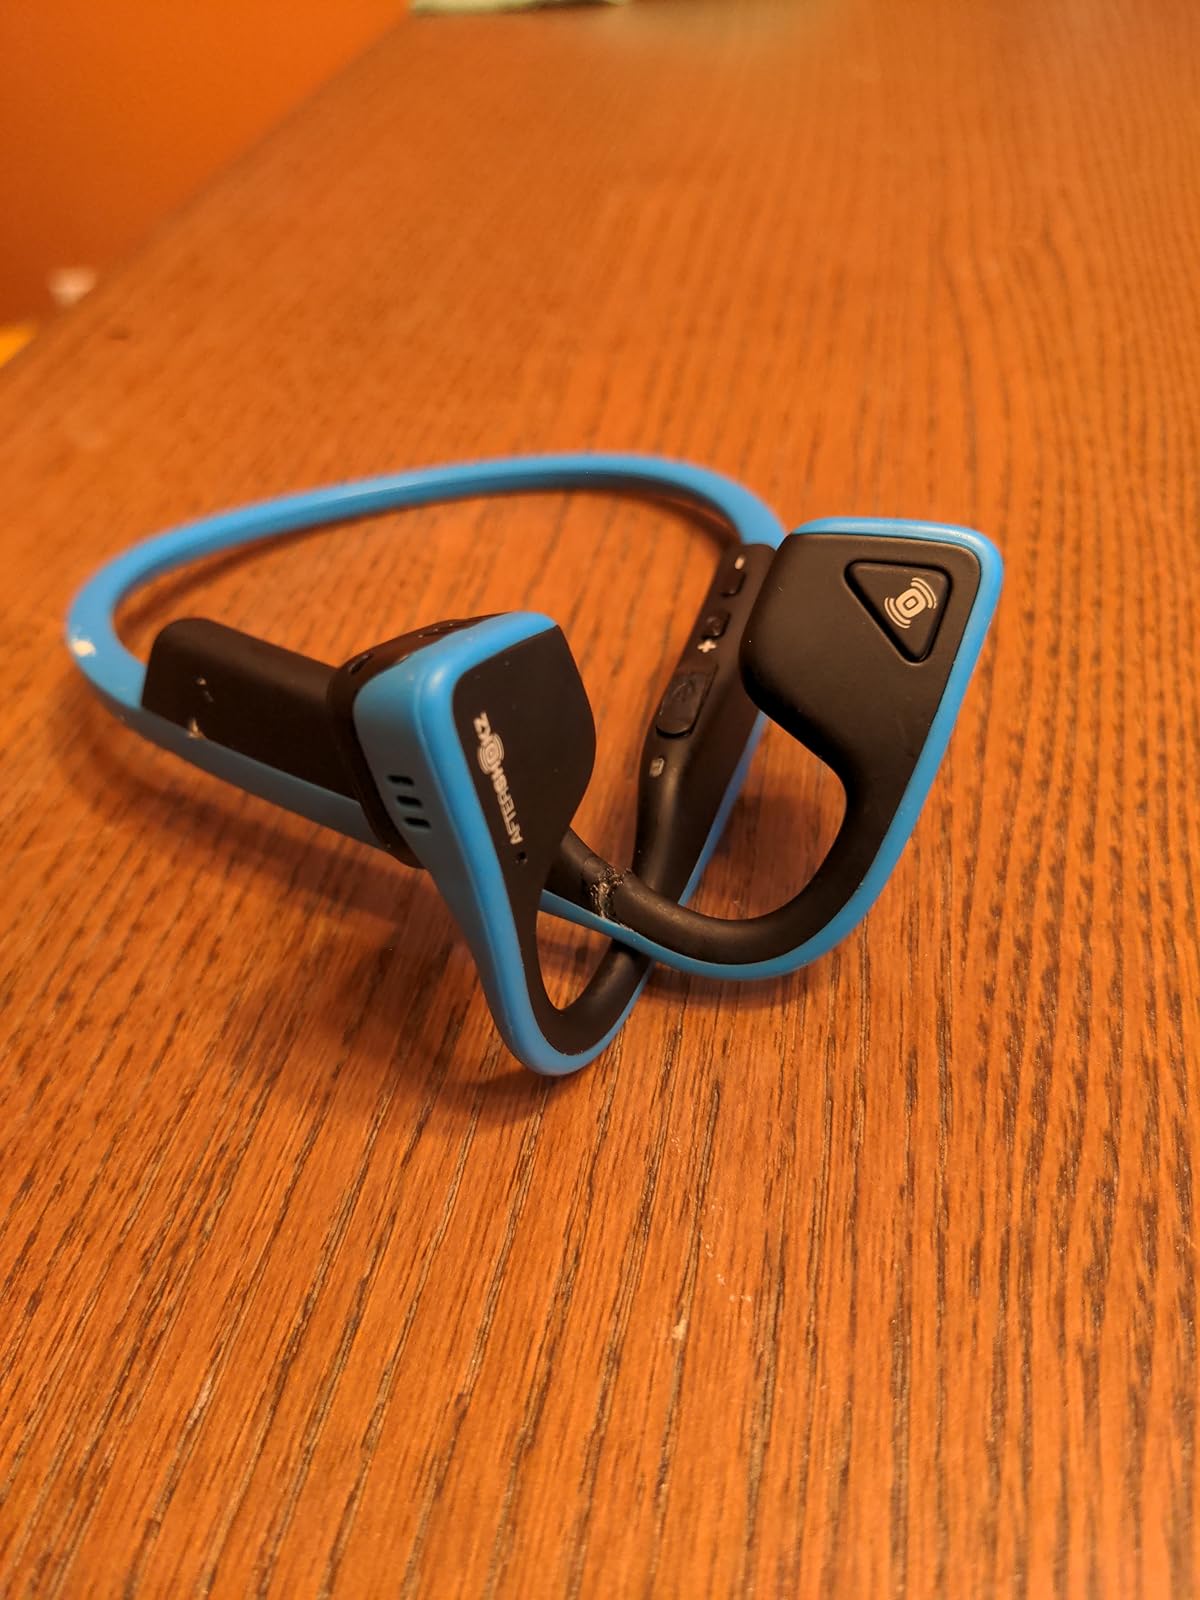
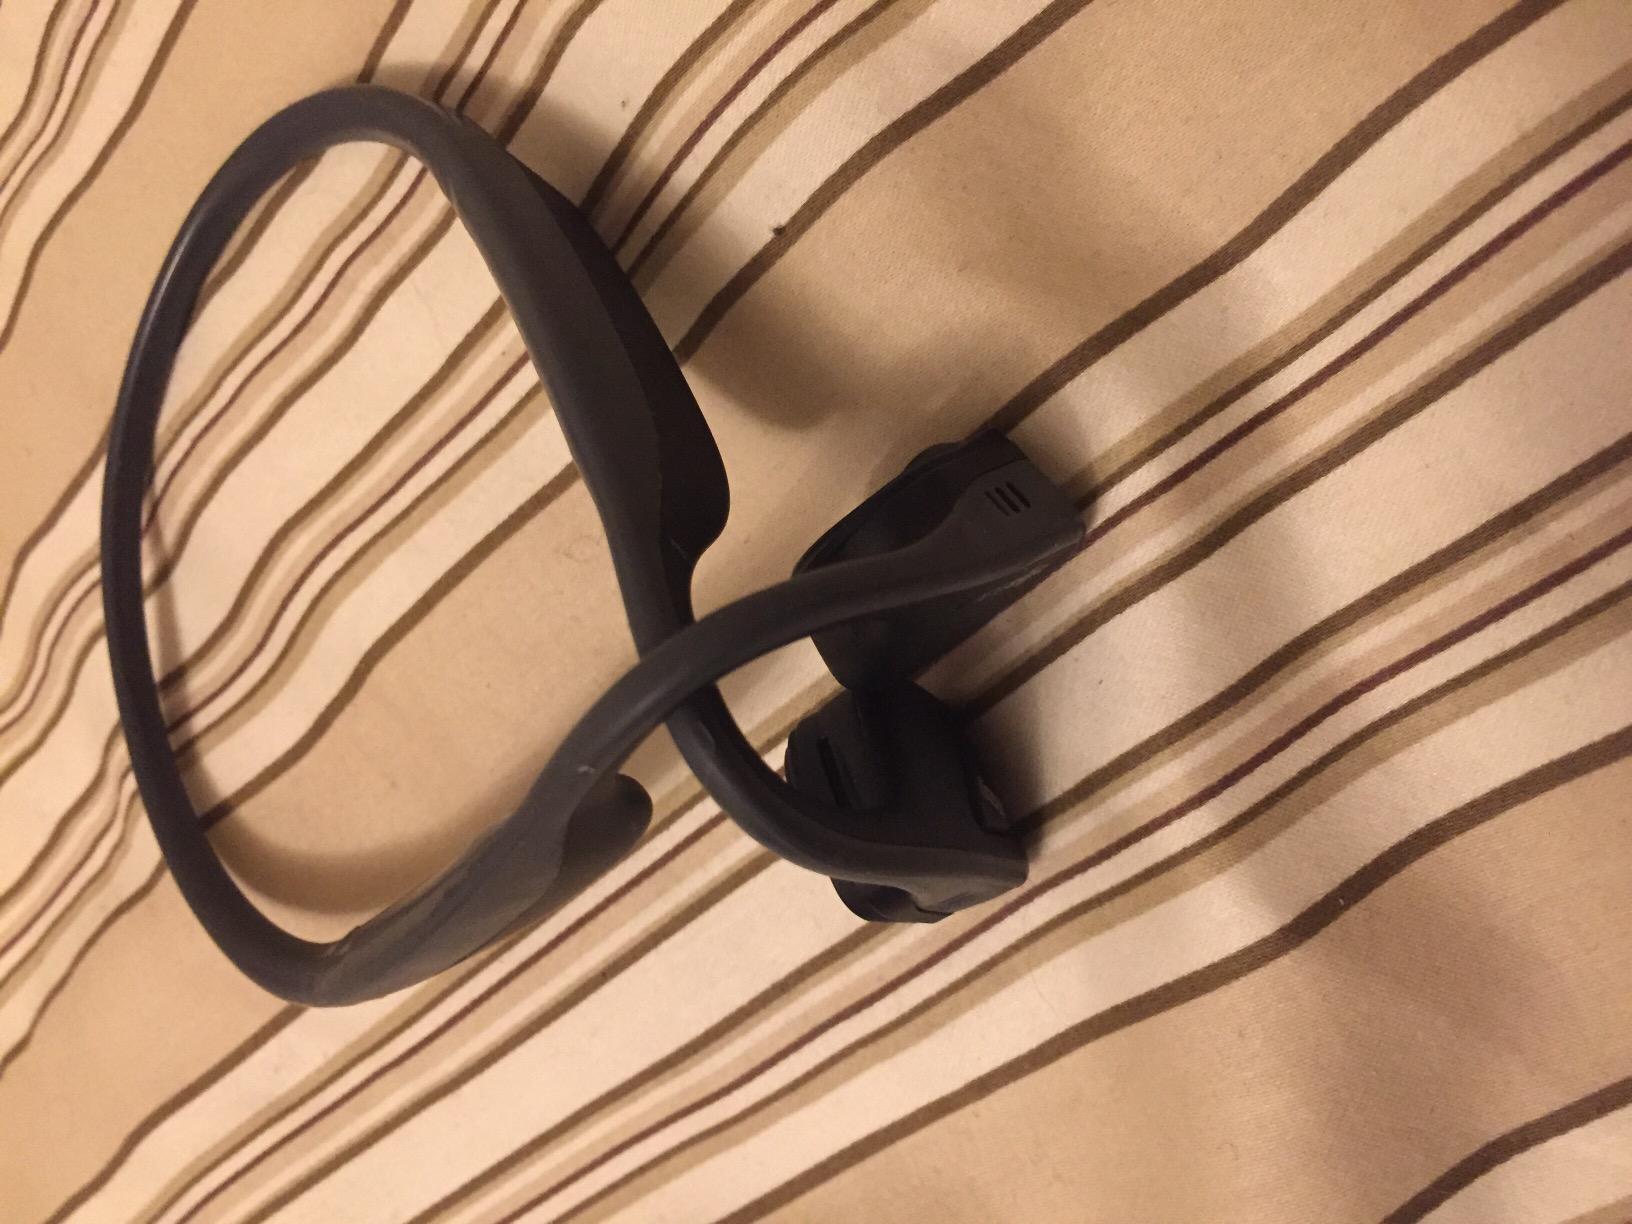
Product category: headphones
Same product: no